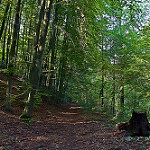
Scene: Outdoor